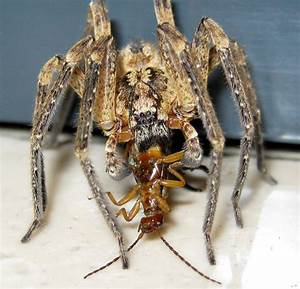
Label: spider